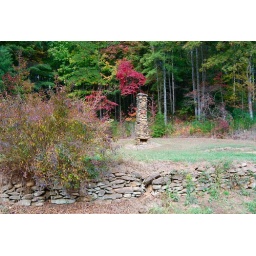
Only the front wall by the road, and the stone chimney remain from an early cabin in the Chattahoochee National Forest